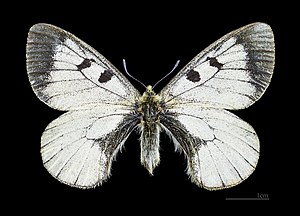
Mnemosyne (sommerfugl) / Udseende
Mnemosyne er en sommerfugl i svalehalefamilien. Mnemosynen er spredt udbredt i Europa. Den findes desuden østpå gennem Tyrkiet og Rusland til Iran, Kaukasus og Centralasien.